Jet Airways

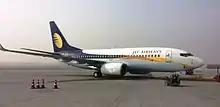
A Jet Airways Boeing 737 with the new livery at Srinagar Airport

The original livery was navy blue with light grey and chrome yellow. The top and bottom of the aircraft were painted light grey, with the flying sun logo on a navy blue background.